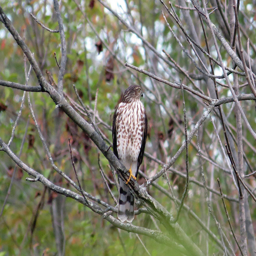
Bird of prey in a tree with no leaves.
A bird on a branch staring in another direction.
An eagle sits perched on a tree branch.
A bird sits on a branch in a bare tree
Hawk looking at something behind it while sitting on a branch